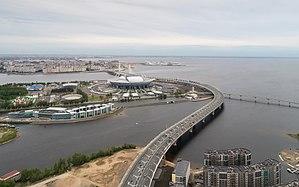
La Rocade express ouest est une autoroute payante qui lie les quartiers nord et sud de la ville de Saint-Pétersbourg, sur sa façade maritime.